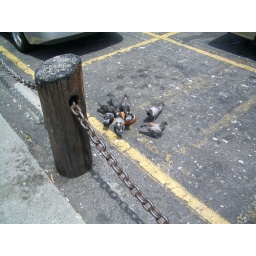
Pigeons eating a bread bowl at Fisherman's Wharf in San Francisco, CA.